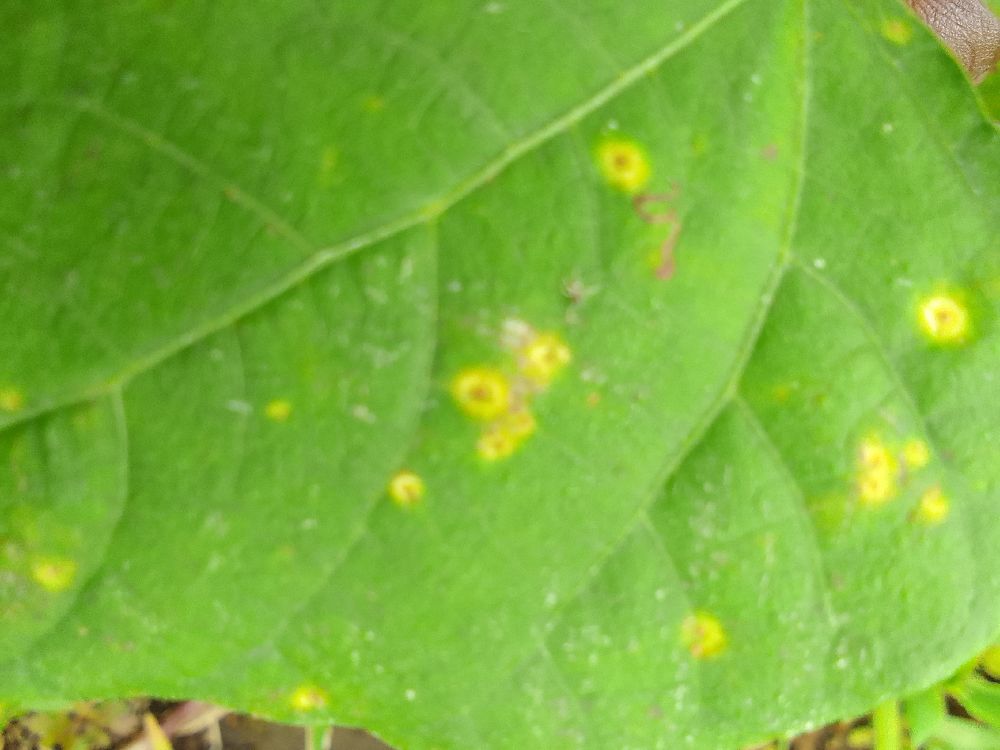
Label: rust